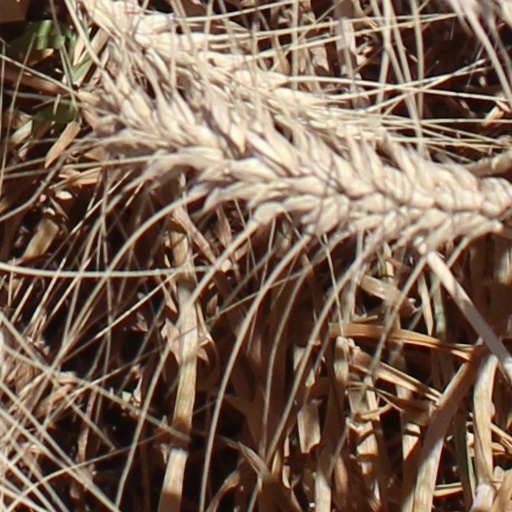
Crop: wheat